Eleanor of Brittany (abbess)

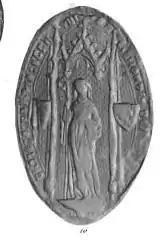
Seal used by Eleanor during her time as abbess

Eleanor of Brittany (1275 – 16 May 1342) was the sixteenth abbess of Fontevrault.